Ernestine Nyrop

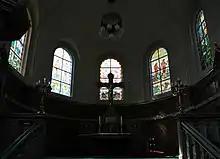
Nyrop's stained glass windows in Copenhagen's Luther Church

Ernestine Nyrop (1888–1975) was a Danish textile artist and fresco painter who is remembered for decorating churches in Denmark and Sweden. In 1930, she published a series of traditional Danish sewing and weaving patterns in "Danske Mønstre til Syning og Vævning I-II". From 1937 to 1959, Nyrop contributed actively to Dansk Paramenthandel, an organization devoted to ensuring high-quality standards for textile art in churches.